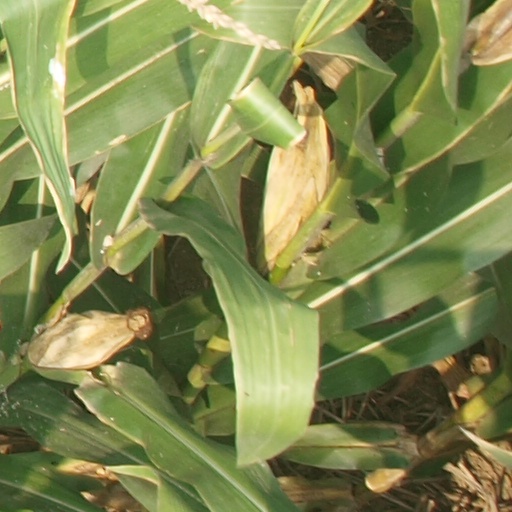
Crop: maize; corn